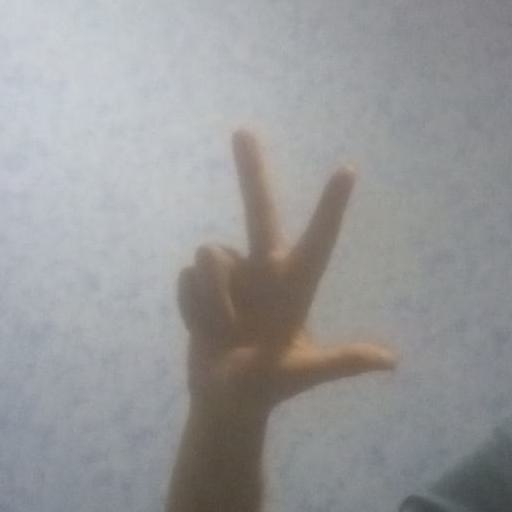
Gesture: three2